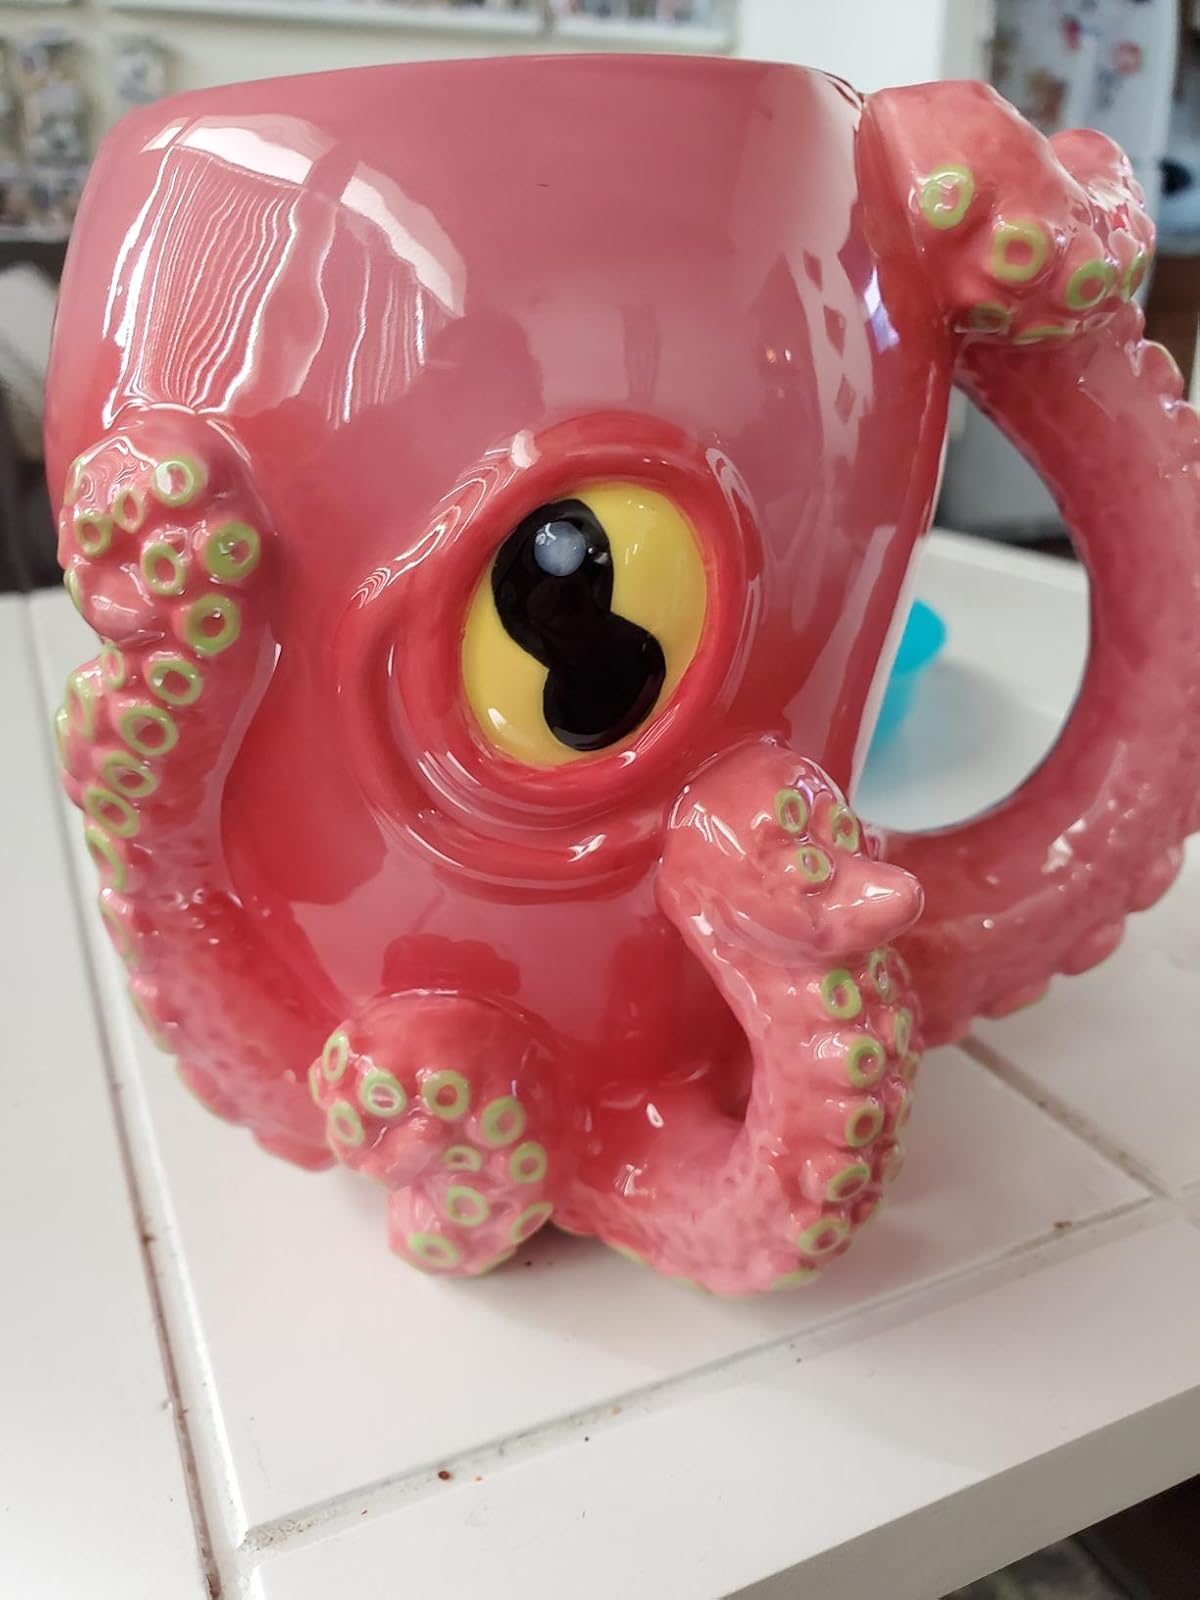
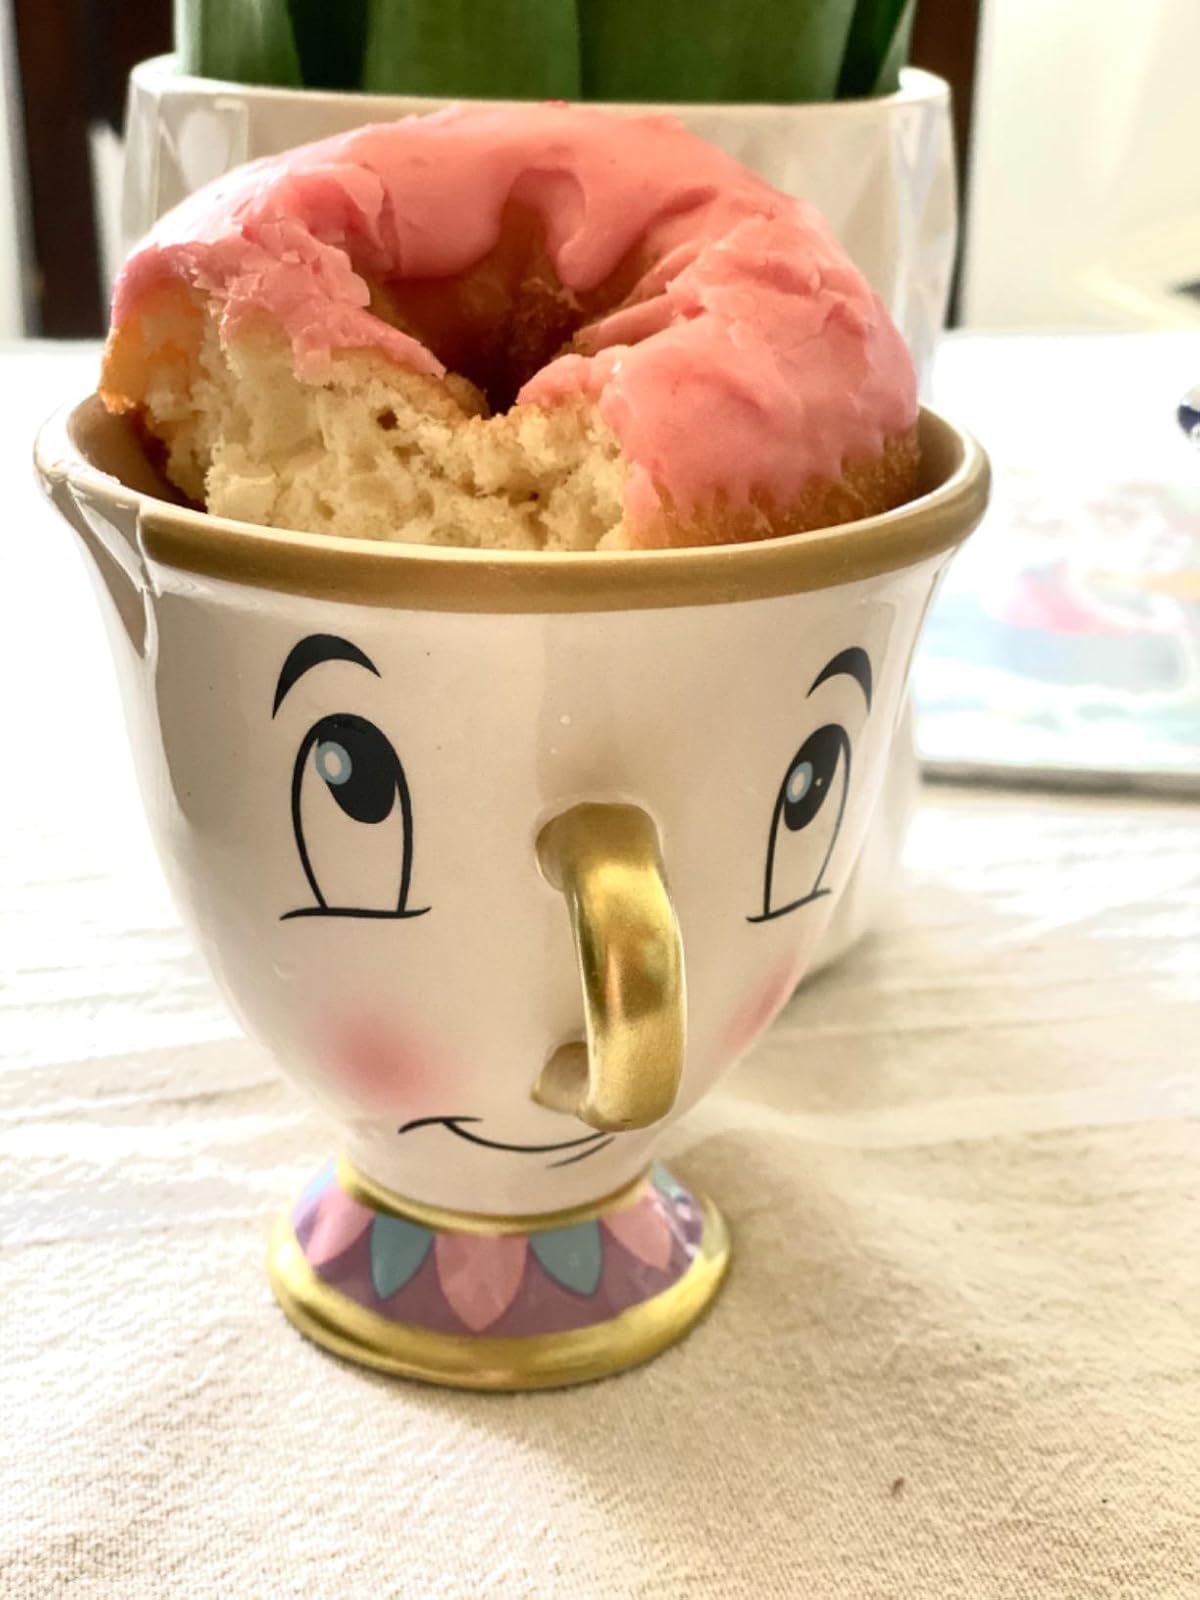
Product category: items_mug
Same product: no